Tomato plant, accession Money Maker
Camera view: bottom (45 deg); turntable rotation: 210 degrees
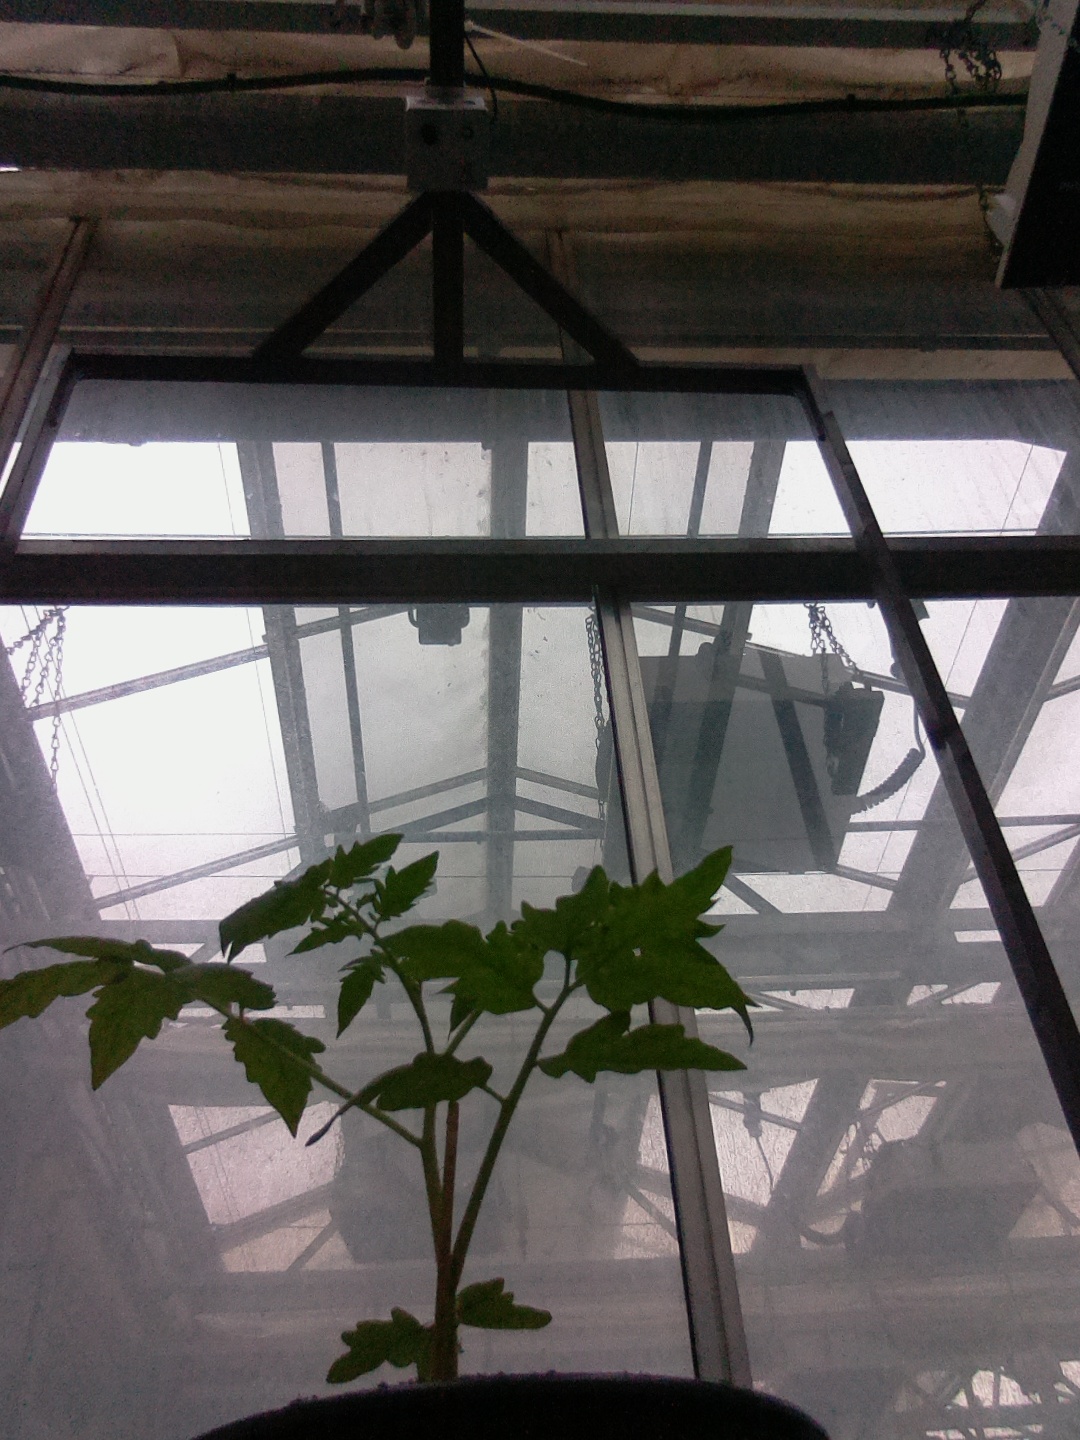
BBCH growth stage 13: 6 of true leaves visible